Motorcycle Diaries (film)

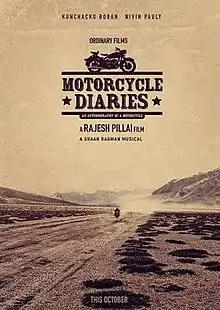
First Look poster

Motorcycle Diaries is an unreleased Indian Malayalam-language film directed by Rajesh Pillai, starring Kunchako Boban and Nivin Pauly in lead roles. The film is based on the mental relationship between one motorcycle and his previous owner. The film was produced by Sugeeth and Satheesh under the banner of Ordinary Films. Bollywood scenarist Suresh Nair, Tamil writer Jeyamohan and Rajesh Pillai co-wrote the screenplay. Santosh Thundiyil and Aneesh Lal crank the camera for the film. Shaan Rahman composes the music and also makes his debut as an actor. The film started shooting in Kolkata in May 2013.